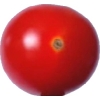
Label: tomato_cherry_red